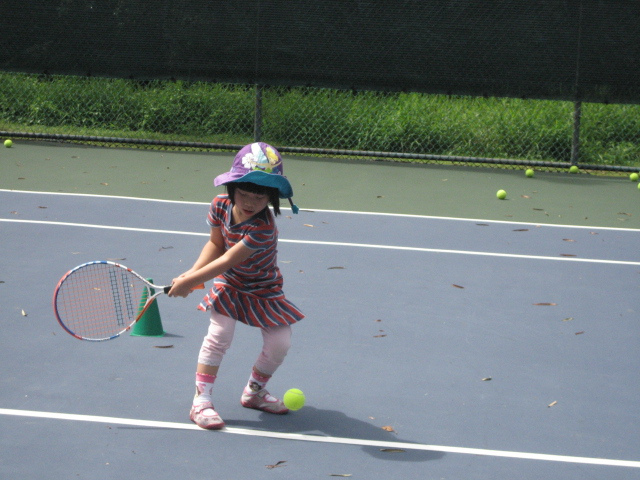
một cô bé đang luyện tập tennis ở trên sân